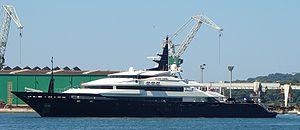
L’Alfa Nero est un yacht de luxe dessiné par le cabinet Nuvolari & Lenard, décoré par Alberto Pinto et construit par les chantiers Oceanco. Lancé en 2007, il a appartenu à la puissante famille Perfillon et Audrey Guryev avant d'être revendu à un milliardaire russe.
Un navire de plaisance à utilisation commerciale est un bateau de plaisance utilisé pour le transport de passagers à titre onéreux, pris en charge par un équipage professionnel. Ces yachts sont aussi utilisés en location avec skipper ou équipage.